Żejtun

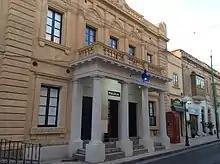
The Żejtun Police Station was built in a Neo-Classical style.

By 1575, the parish of Żejtun contained nineteen churches, seven in Żejtun, three in Ħal Għaxaq, five at Żabbar and four rural chapels. On 6 July 1614, a considerable Turkish force of sixty galleys laid anchor at Marsascala and St Thomas' Bay. The Turks pillaged Żejtun, damaging the church of St Gregory's, and the surrounding villages. The attack continued until the Turkish pirates were forced back to their ships by the Maltese cavalry and militia. A member of the Żejtun contingent, Clemente Tabone, built a chapel dedicated to St Clement, possibly in commemoration of the deliverance from the attack. This attack confirmed the need of the coastal towers of St Thomas and St Luciano, in Marsascala and Marsaxlokk respectively. Increased population, and the extensive size of the parish led to an eventual reorganisation. On 23 December 1615, Bishop Baldassere Cagliares separated Żabbar from the parish of Żejtun, while Ħal Għaxaq was recognised as a parish on 1 January 1626. Cagliares also built a country house on the edge of the valley between Żejtun and Żabbar.